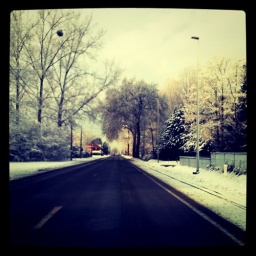
Leuvensesteenweg in white dress